Clearwater Beach

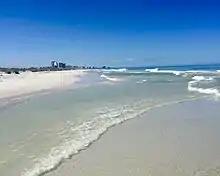
North Clearwater Beach

Clearwater Beach is a beach located in Clearwater, Florida, United States, on a barrier island in the Gulf of Mexico. It is situated just west of the rest of the city over the Intracoastal Waterway, and is connected to it way of the Clearwater Memorial Causeway.